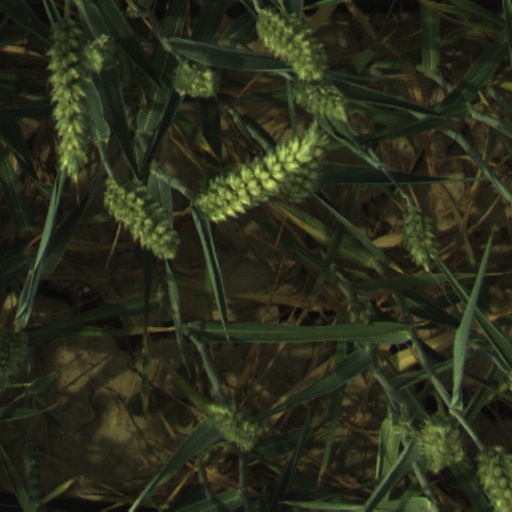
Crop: wheat